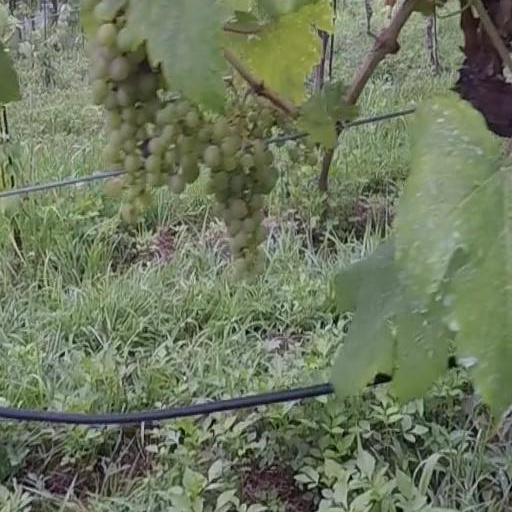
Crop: grape